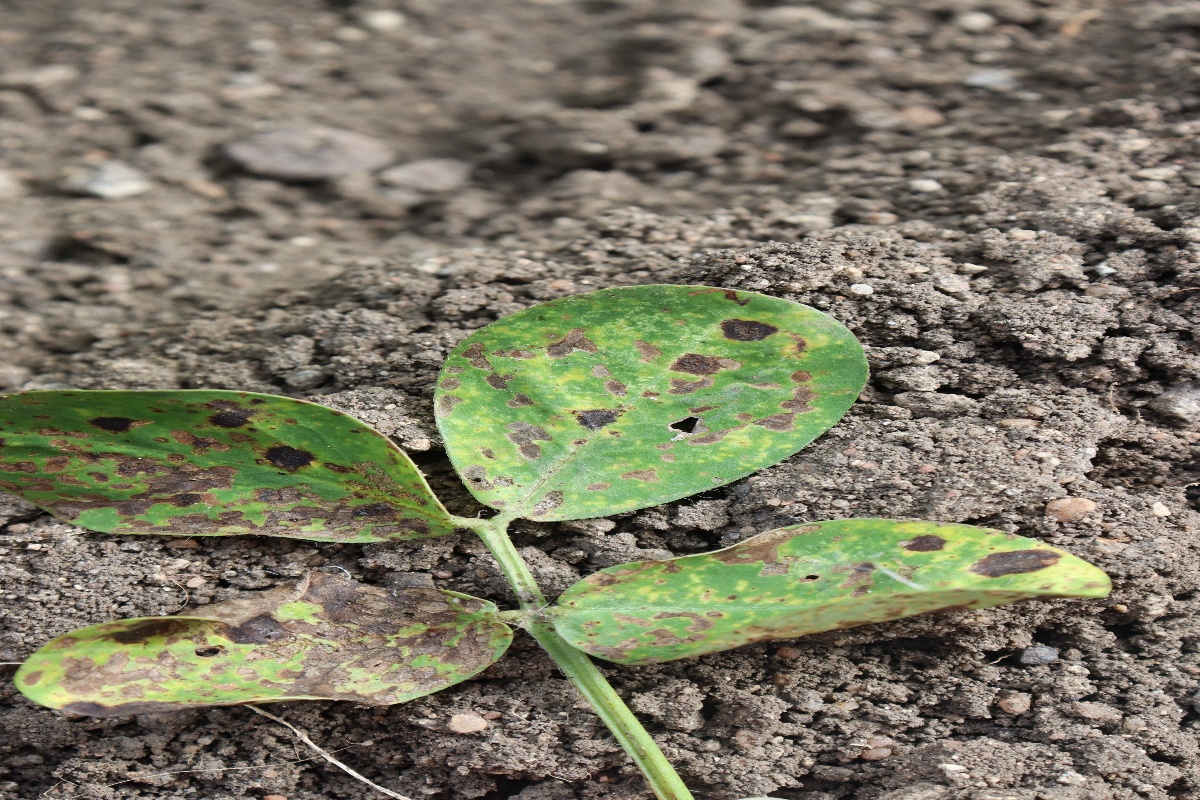
Label: rust